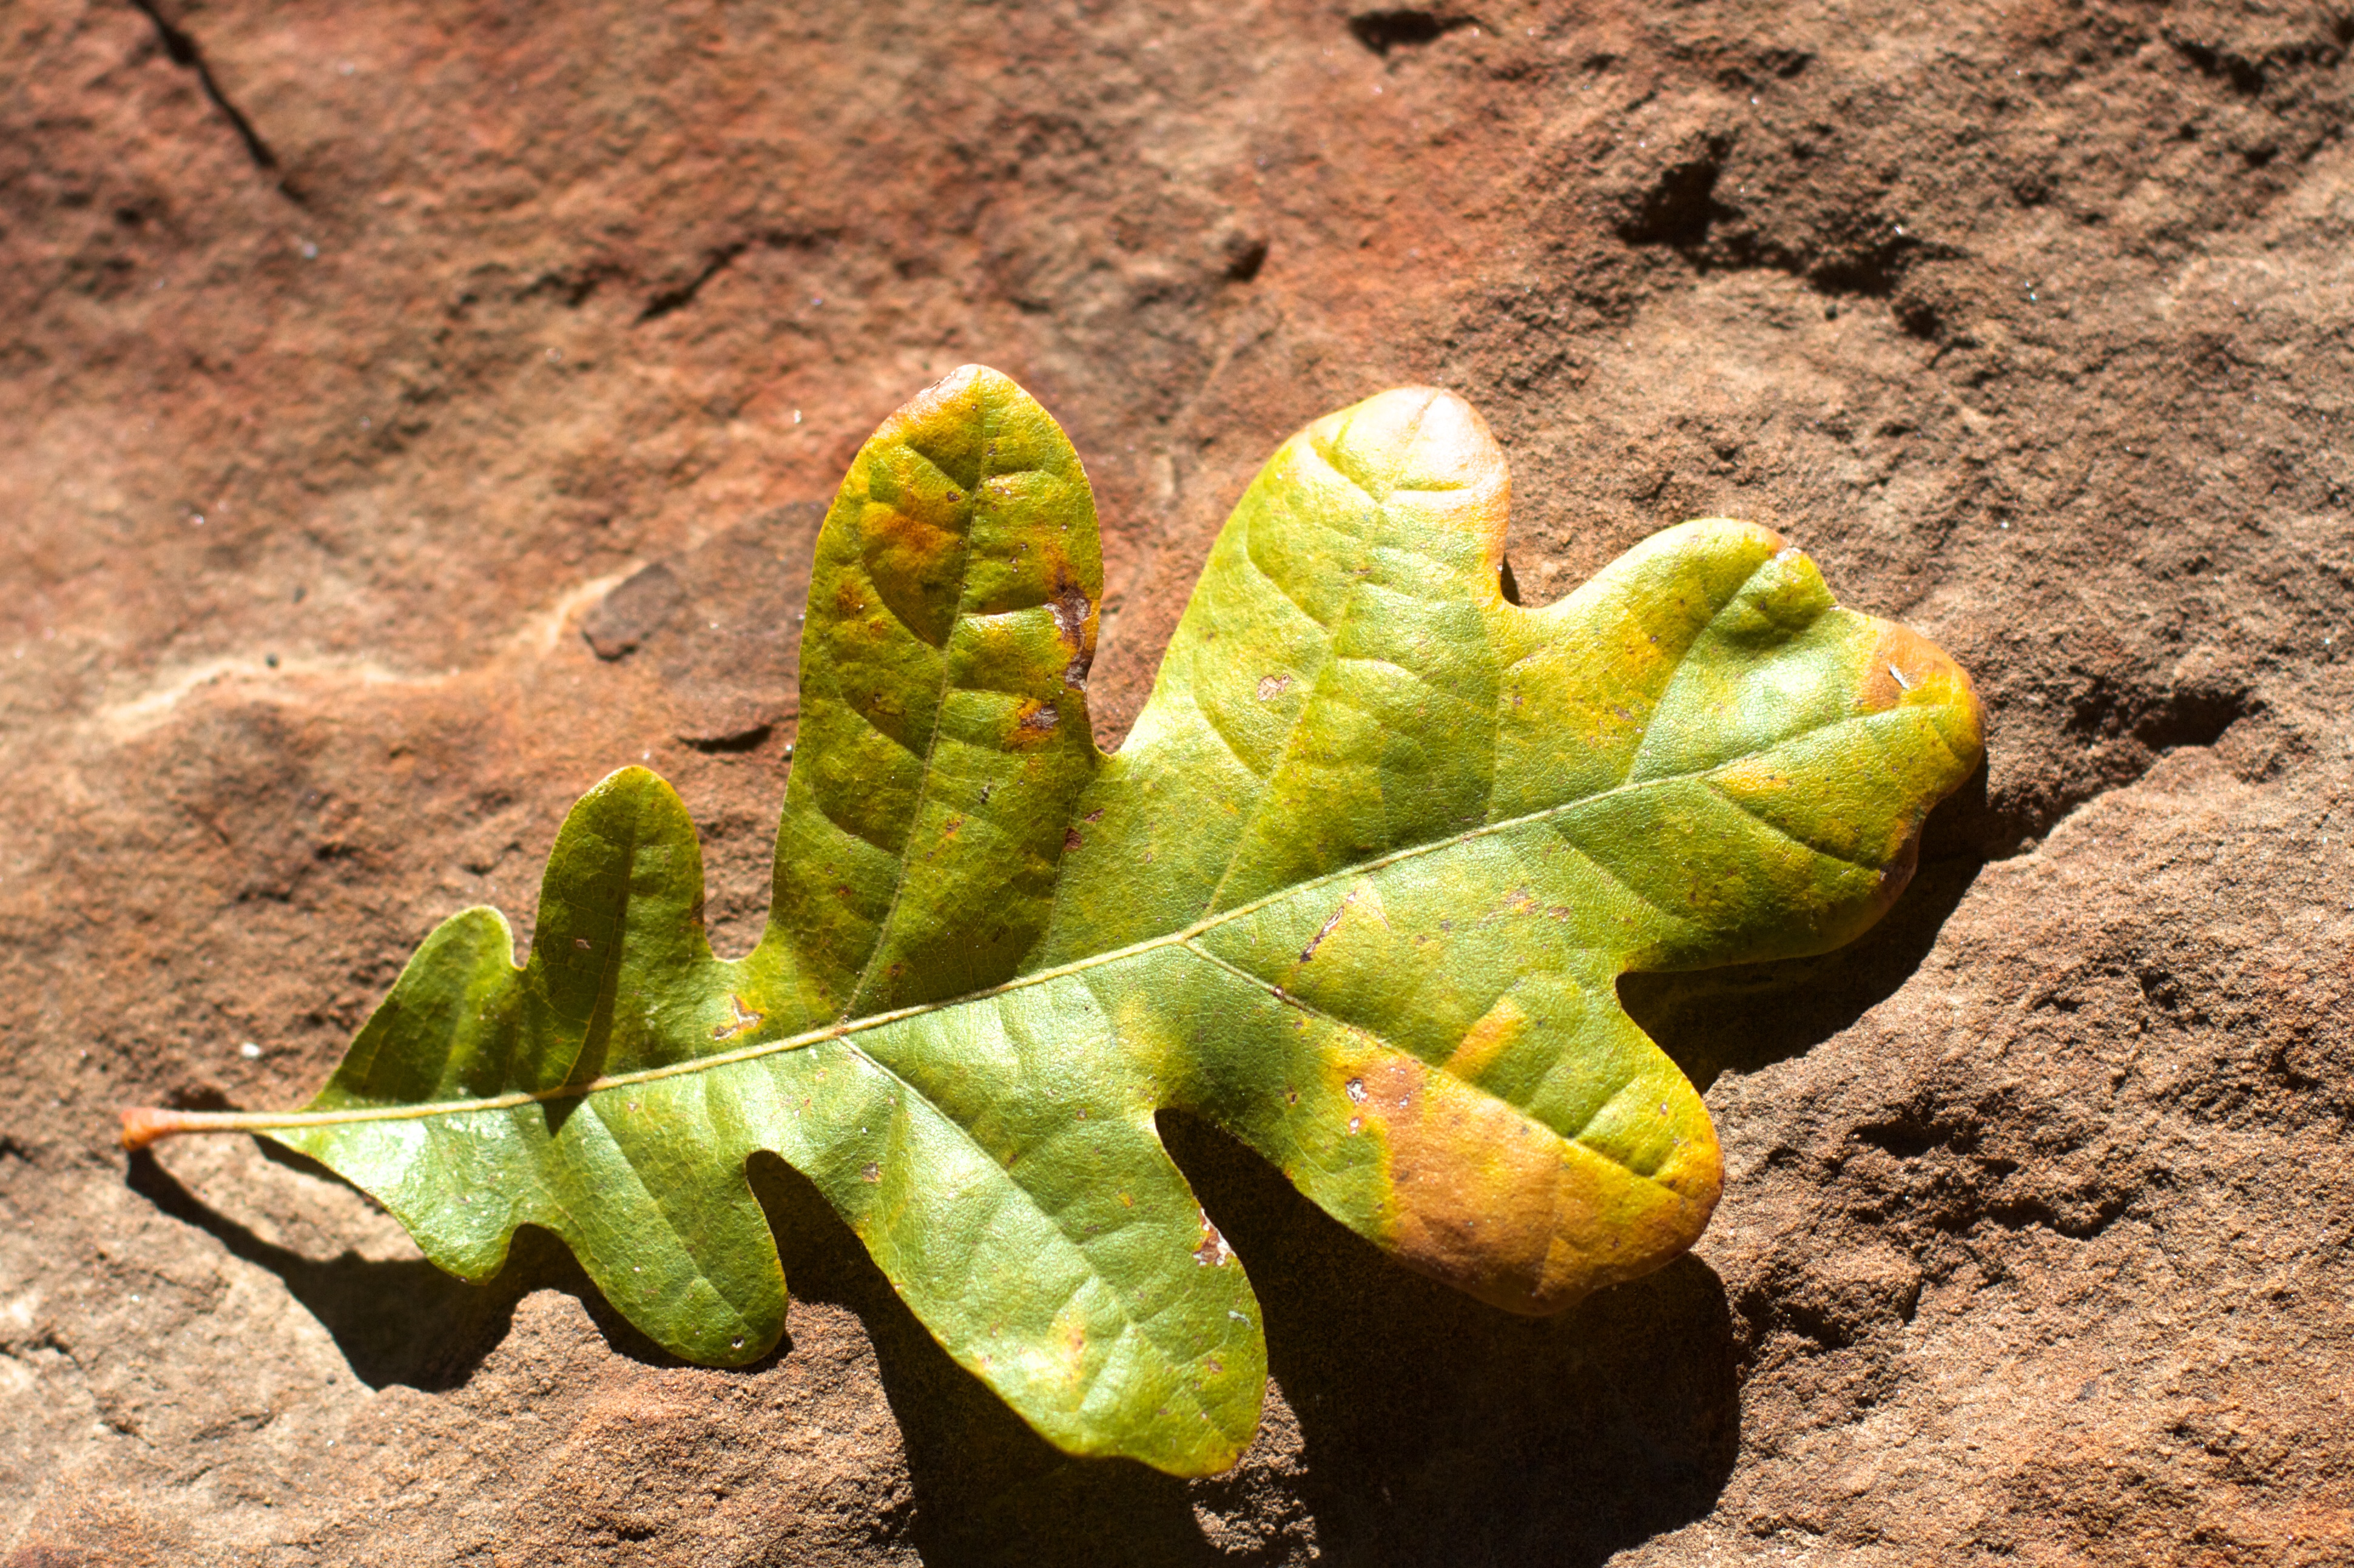
nature, plant, leaf, flower, green, produce, insect, soil, botany, moth, yellow, flora, fauna, invertebrate, caterpillar, macro photography, moths and butterflies